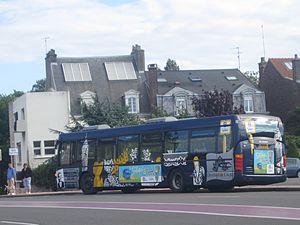
Calais.
Calais est une commune française, sous-préfecture du département du Pas-de-Calais en région Hauts-de-France. Ses habitants sont appelés les Calaisiens.